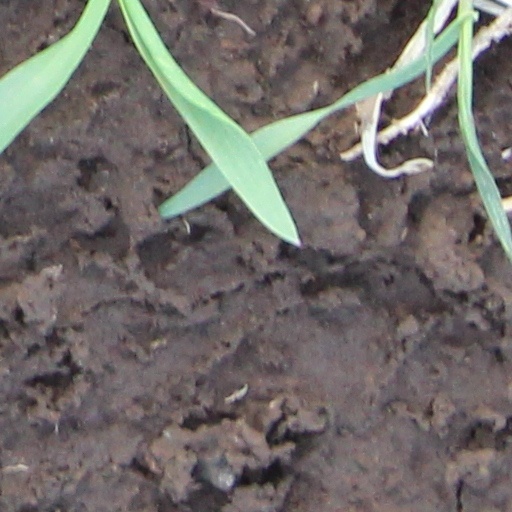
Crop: wheat